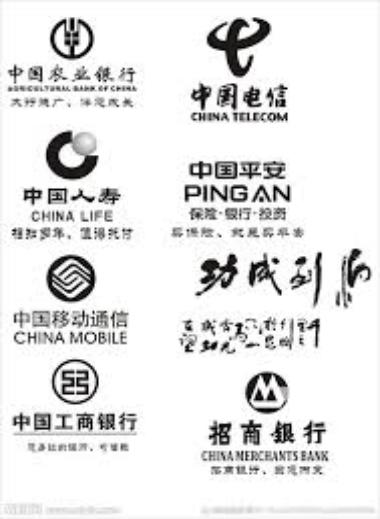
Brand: icbc-2
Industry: Others